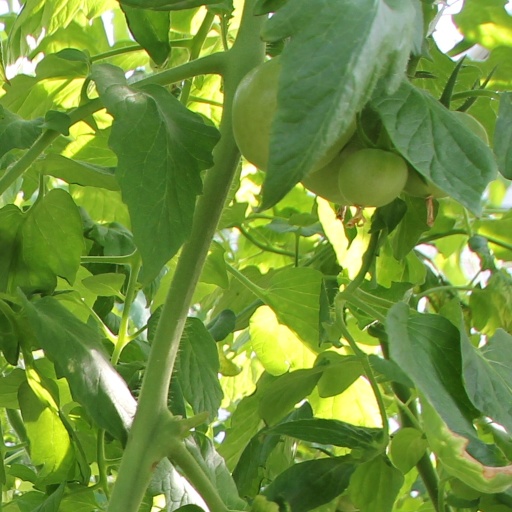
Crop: tomato